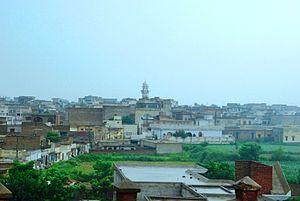
Chakwal est une ville pakistanaise, et capitale du district de Chakwal, dans la province du Pendjab.